Theodor Hertzka

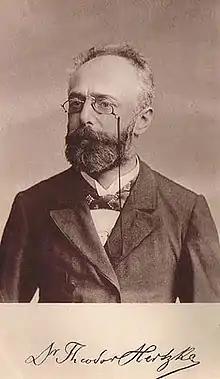

Theodor Hertzka, or Hertzka Tivadar (July 13, 1845 – October 22, 1924) was a Jewish-Hungarian-Austrian economist and journalist.